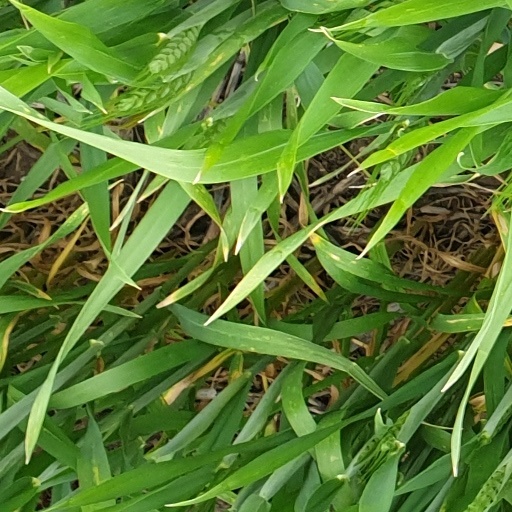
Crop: wheat